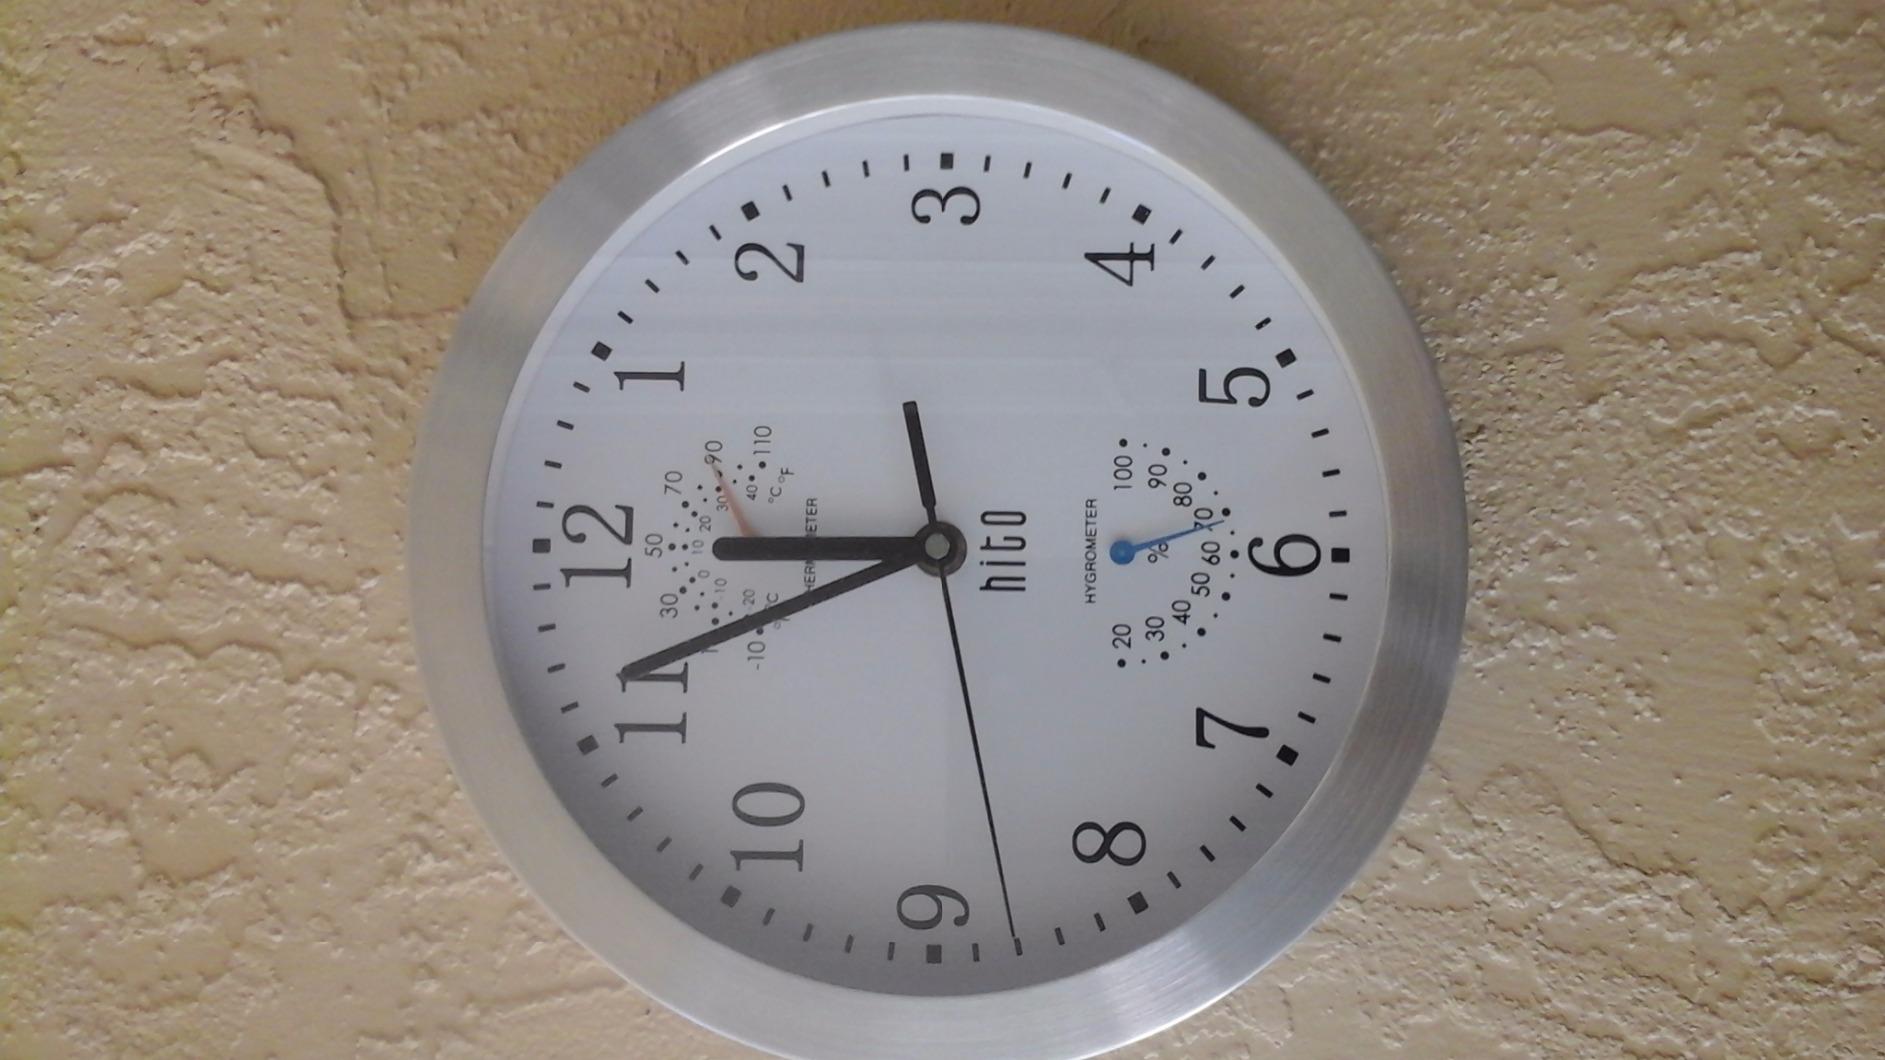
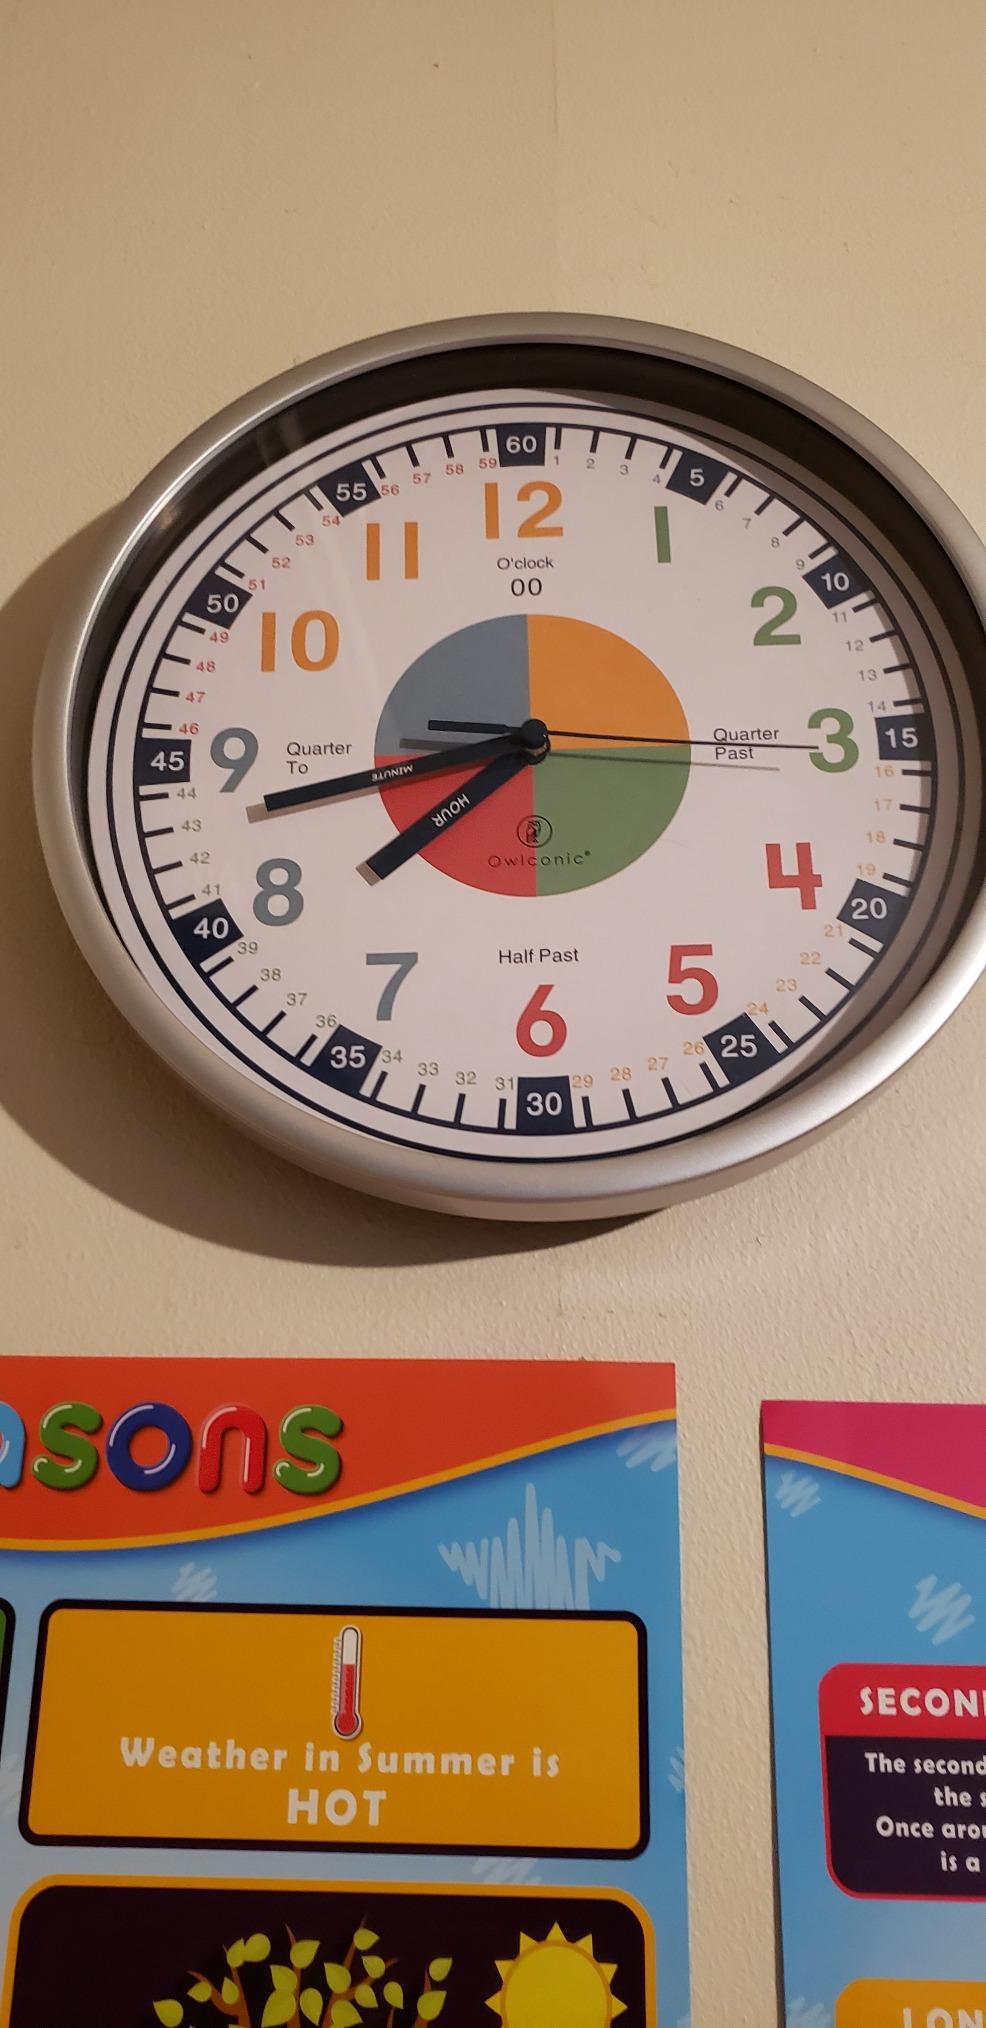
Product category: clock
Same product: no